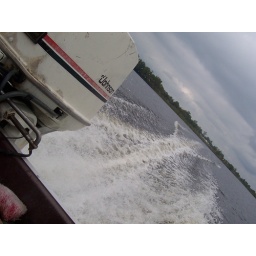
some brackish water in a river near the ocean